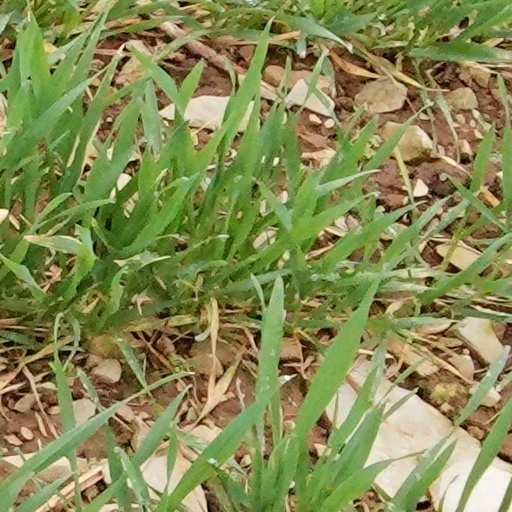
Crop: wheat